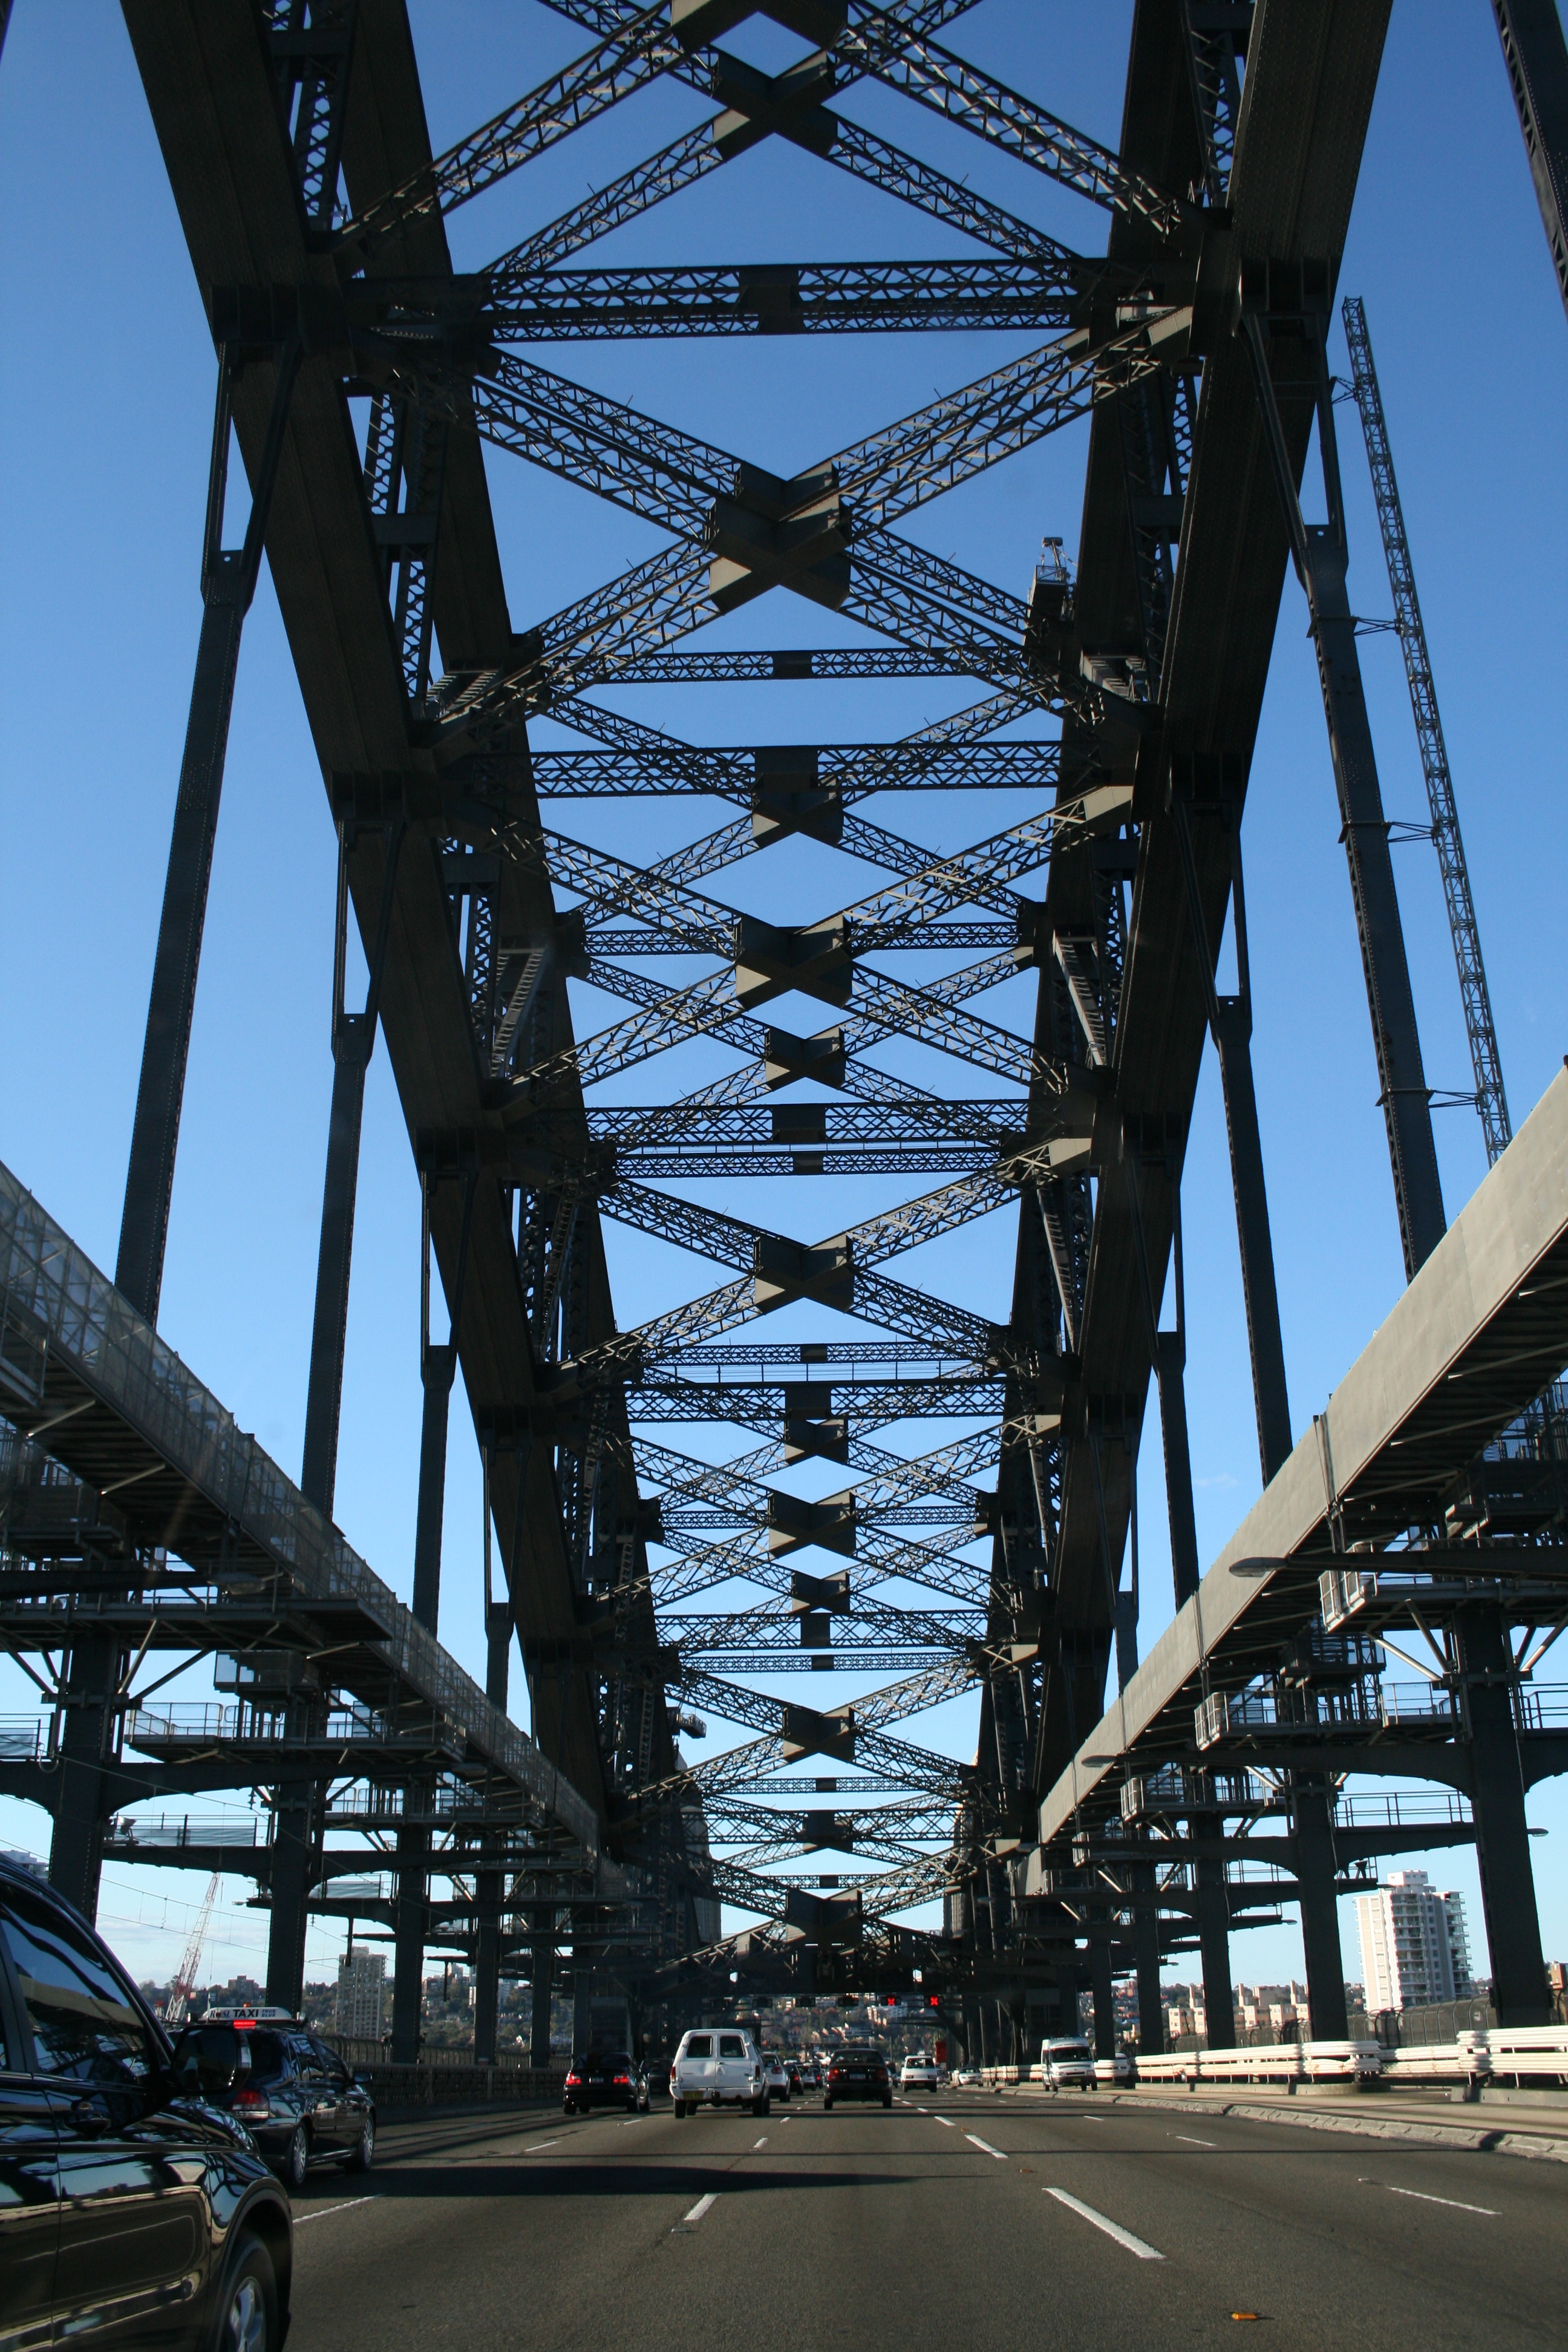
architecture, structure, bridge, skyscraper, overpass, cityscape, transport, tower, landmark, tower block, urban area, skyway, metropolitan area